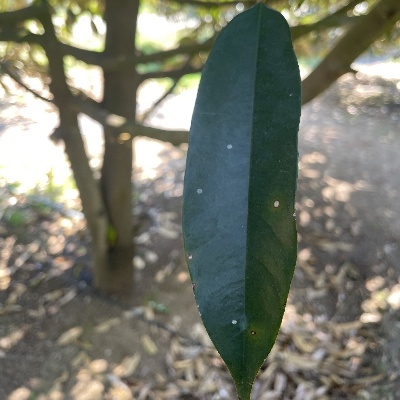
Label: Leaf_Phomopsis